Vicki Goldberg

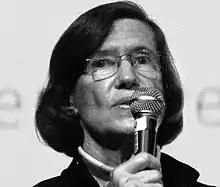

Victoria Hesse Goldberg ( Liebson; July 24, 1936 – May 29, 2025) was an American photography critic, author and photo historian based in New Hampshire. She wrote books and articles on photography and its social history.